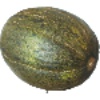
Label: melon_piel_de_sapo